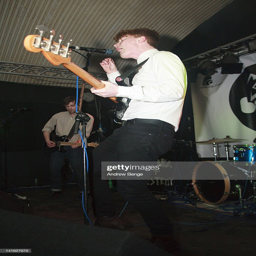
people of artist performs on stage .